Phillips Academy

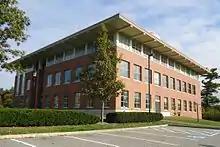
Gelb Science Center was opened in 2004.

During this period, Andover was a primarily white and Protestant institution, although its expanding scholarship program and occasional steps toward racial integration made it relatively diverse by New England boarding school standards. The share of scholarship boys steadily increased from 10% in 1901 to roughly 25% in 1944. Andover was one of the first New England boarding schools to accept black students, starting in the 1850s. However, it had just five black students when Bancroft died in 1901, and black representation actually declined under Bancroft's successors: only four African-Americans attended Andover between 1911 and 1934. The academy admitted more Jewish students but capped their numbers at roughly 5% of the student body. Andover was also one of the first American schools to educate Chinese students, participating in the 1872–1881 Chinese Educational Mission; one student, Liang Cheng, later became the Chinese ambassador to the United States.